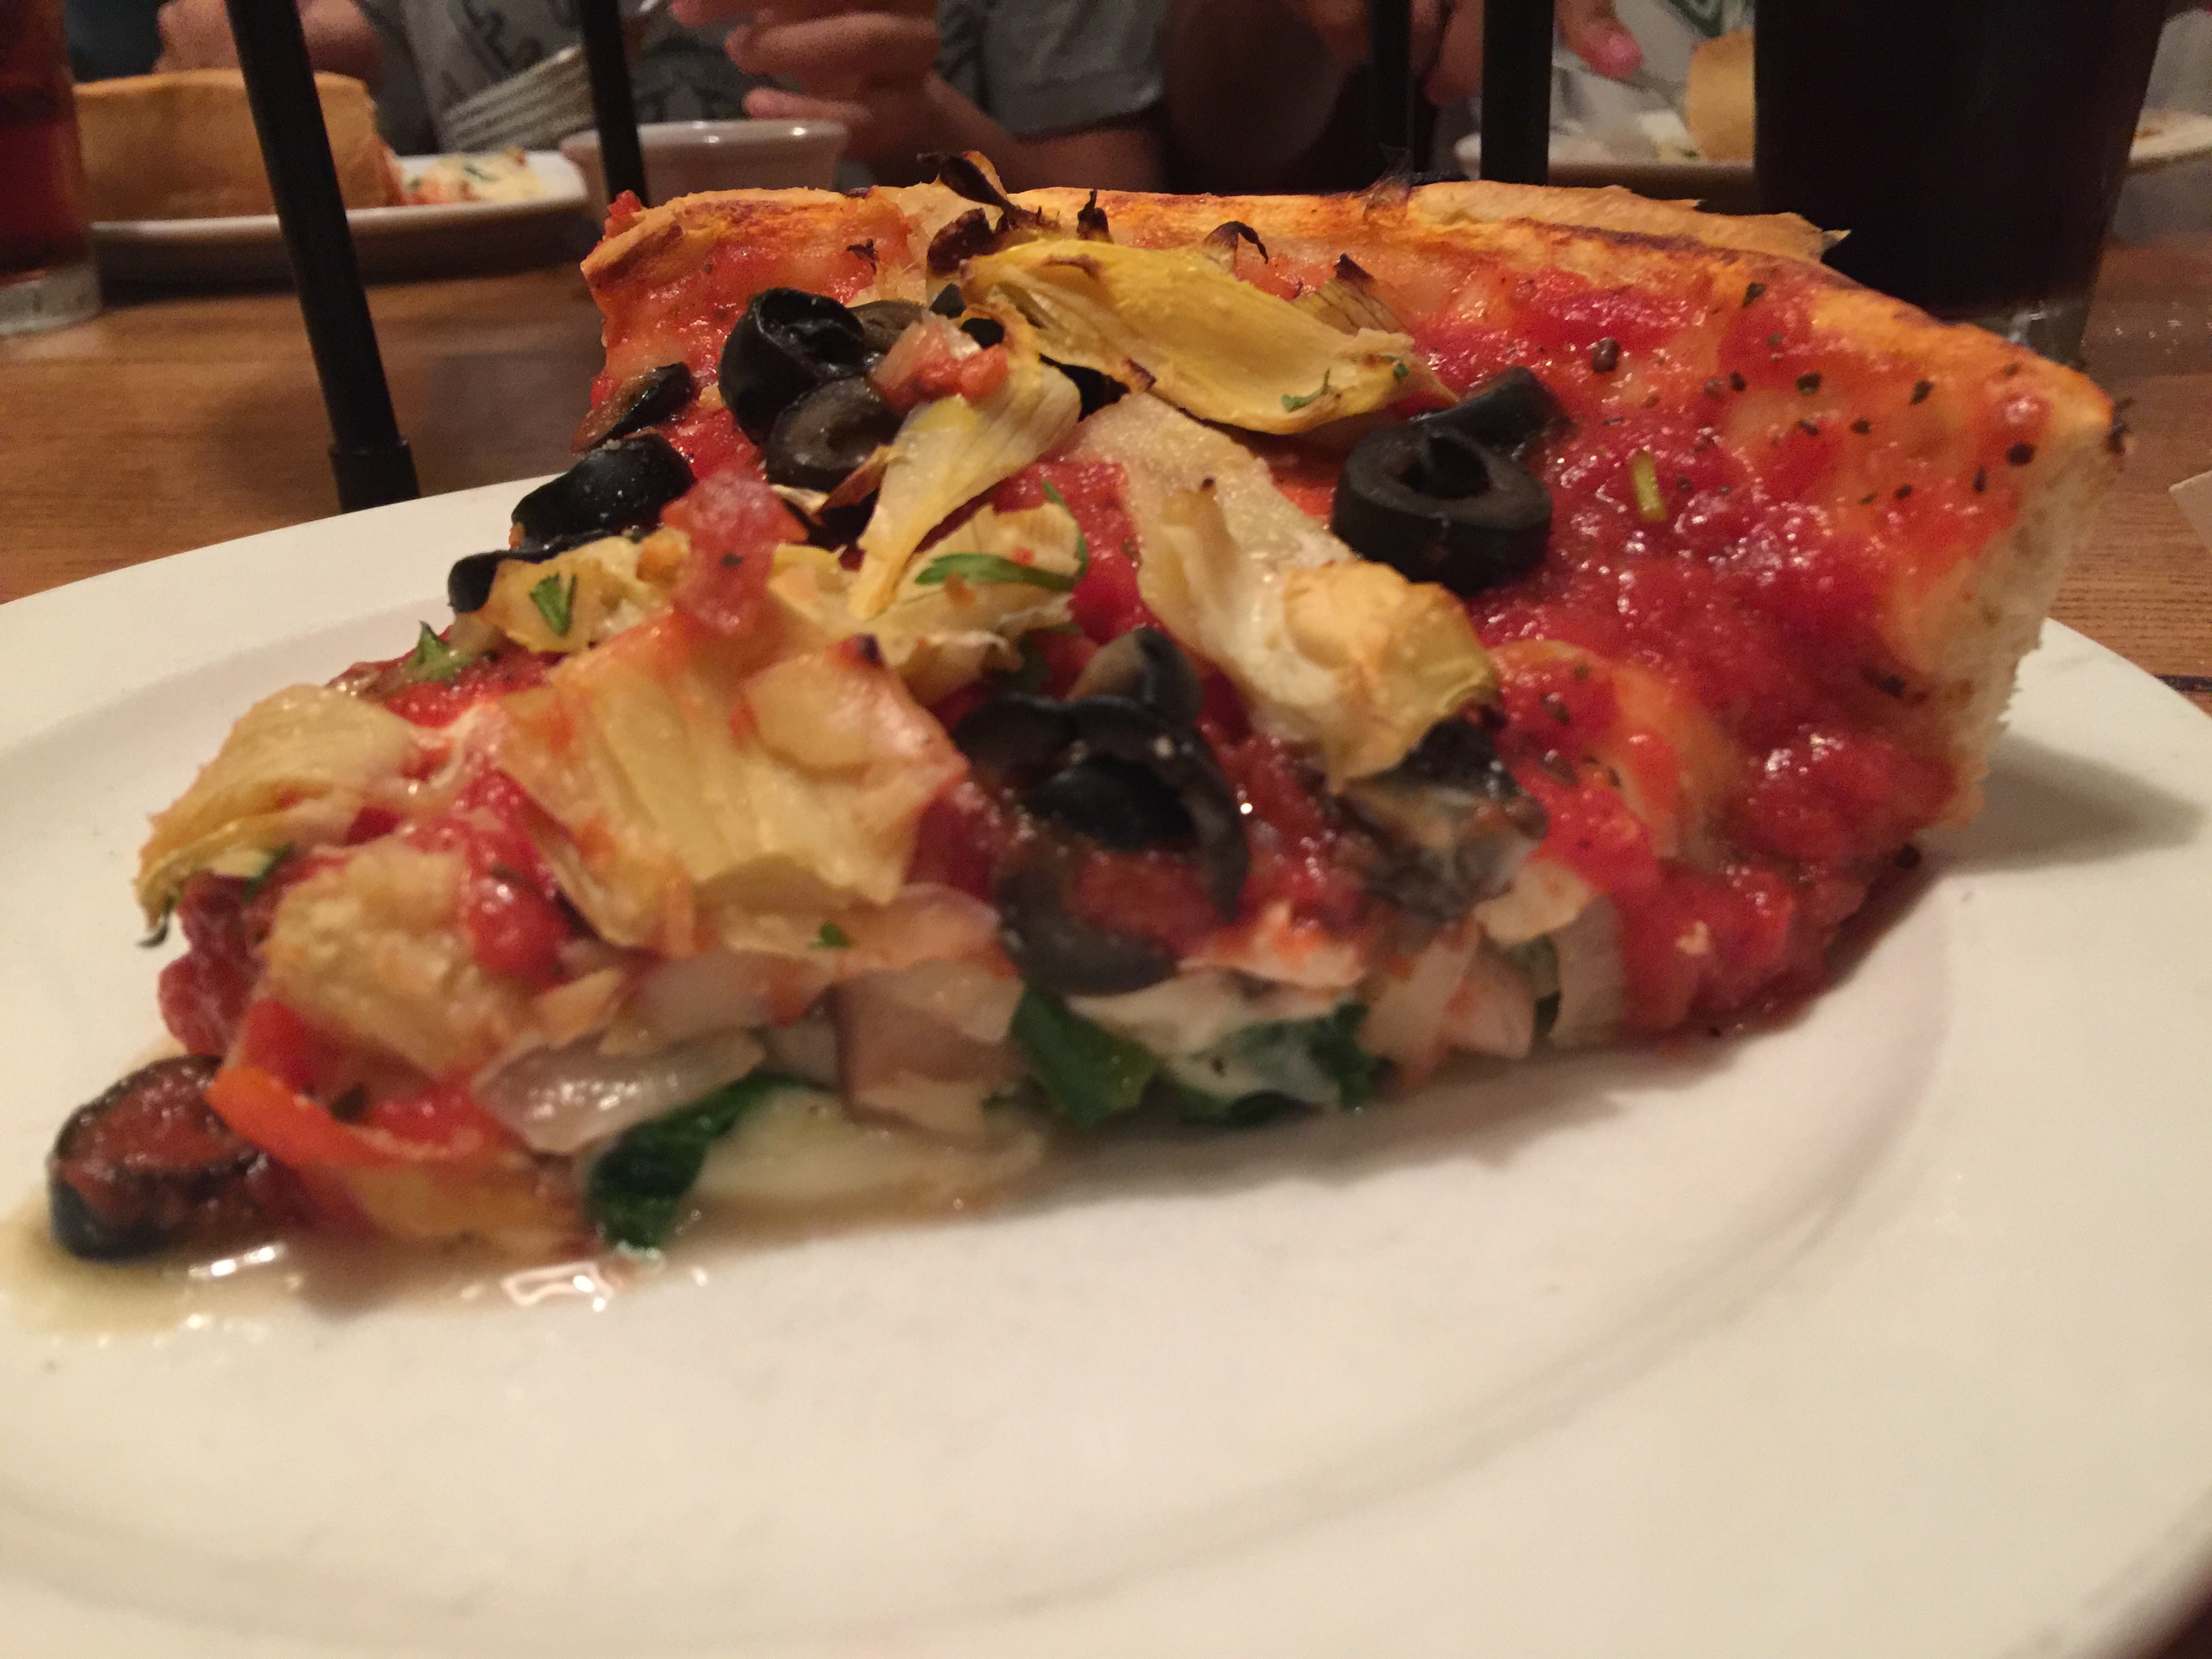
dish, meal, food, produce, vegetable, breakfast, cuisine, pizza, italian food, european food